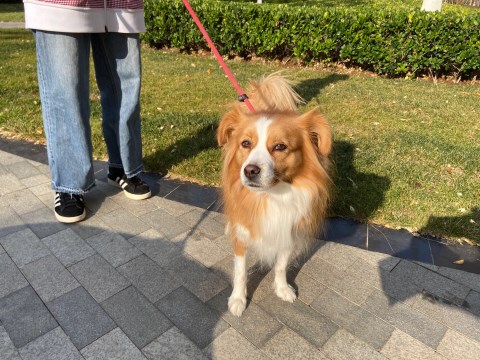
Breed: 806-n000129-papillon